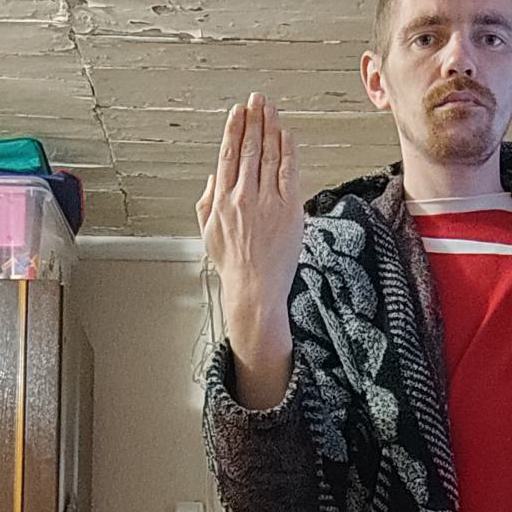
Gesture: stop_inverted